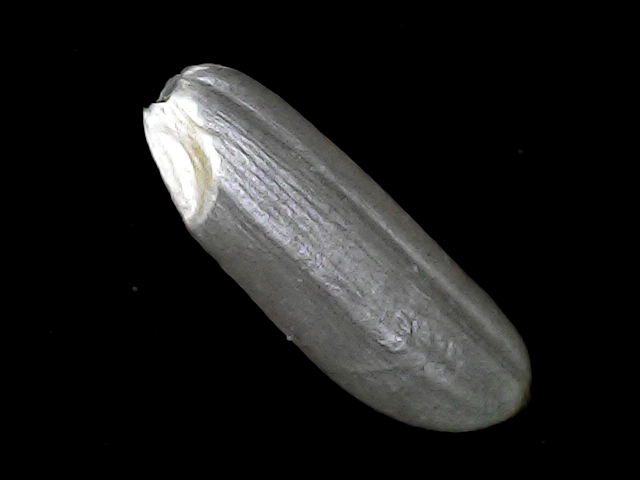
Rice variety: BD49